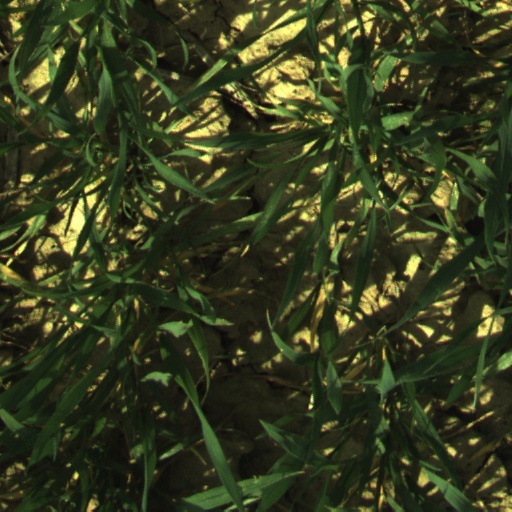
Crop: wheat